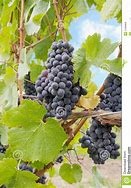
Label: grape